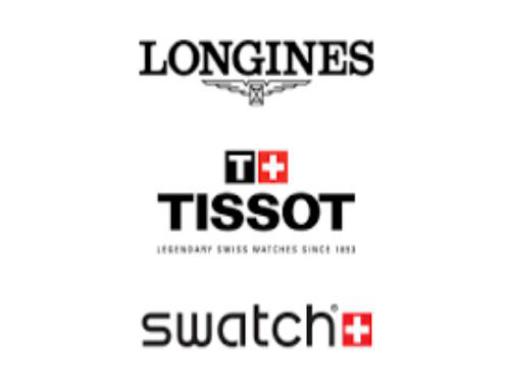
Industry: Clothes